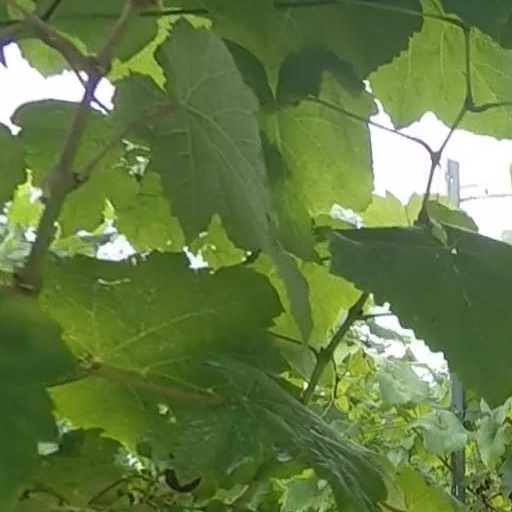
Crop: grape